2017 Catalan independence referendum

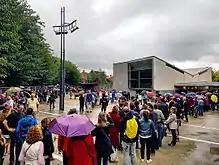
Queues of voters at polling stations for the referendum

In Spain, the upcoming illegal referendum gathered overall little voiced support beyond regional organizations of nationalist ideology, including a few nationalist-controlled regional parliaments: